Gaston Rebry

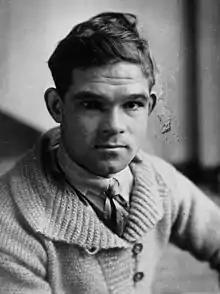
Rebry at the 1929 Tour de France

Gaston Rebry (29 January 1905 – 3 July 1953) was a Belgian former champion road racing cyclist between 1928 and 1935.